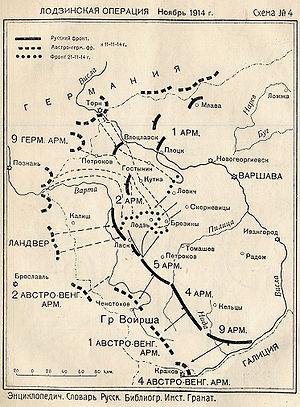
Sergueï Mikhaïlovitch Scheideman, en russe Сергей Михайлович Шейдеман, né le 30 août 1857 et mort en 1922, est un général de cavalerie russe, chef de corps d'armée lors de la Première Guerre mondiale.
La 2ᵉ armée austro-hongroise est une grande unité de l'armée austro-hongroise pendant la Première Guerre mondiale. Destinée initialement au front serbe, elle doit être redéployée sur le front de l'Est, successivement en Galicie, Pologne russe et Ukraine. Pendant toute son existence, elle est commandée par le General der Kavallerie Eduard von Böhm-Ermolli. Elle est dissoute en avril 1918.